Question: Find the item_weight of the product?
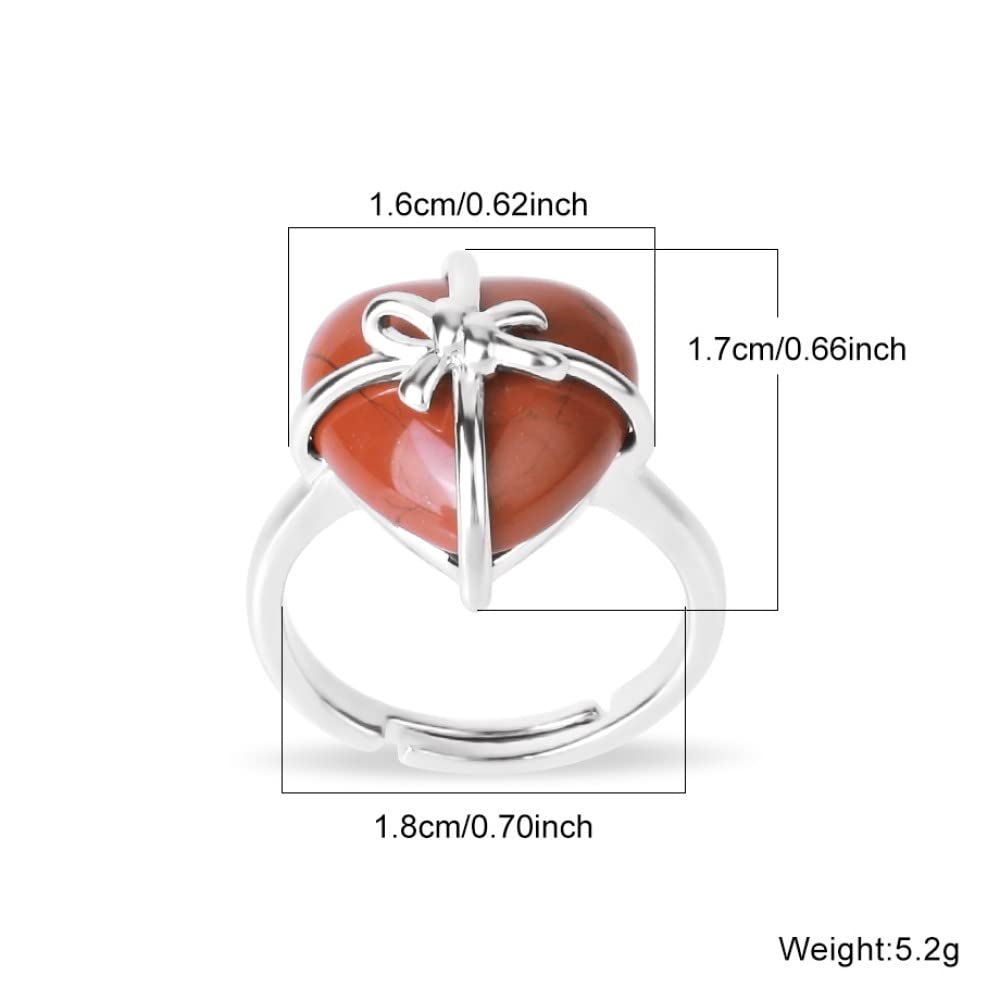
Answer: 5.2 gram